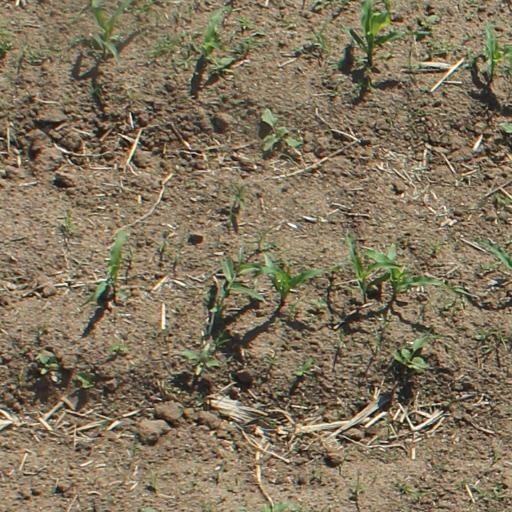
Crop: maize; corn